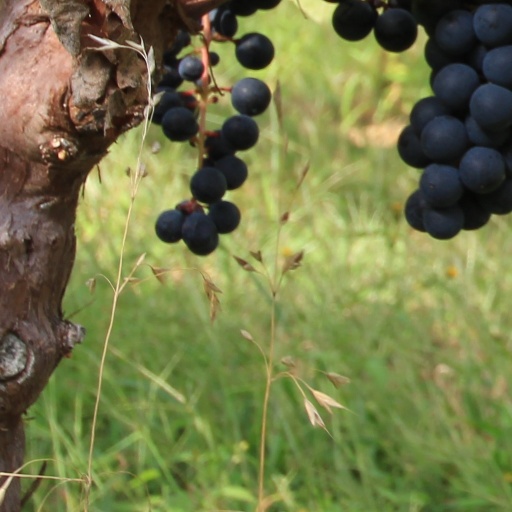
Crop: grape